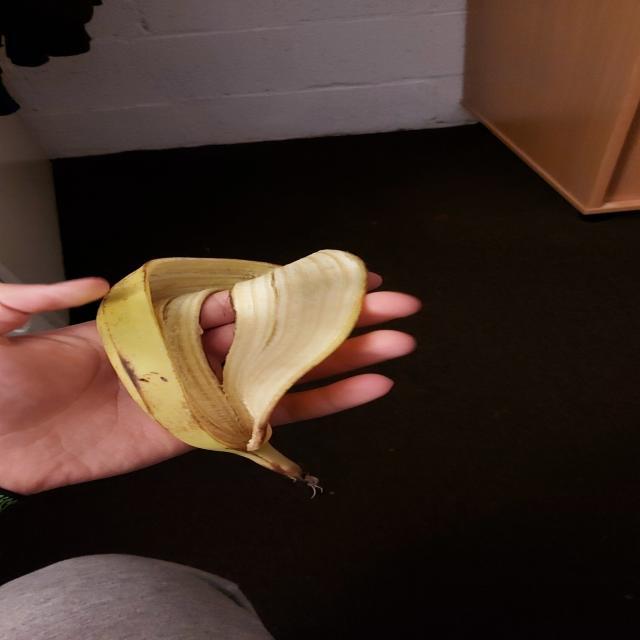
Label: bananas